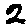
Label: 2